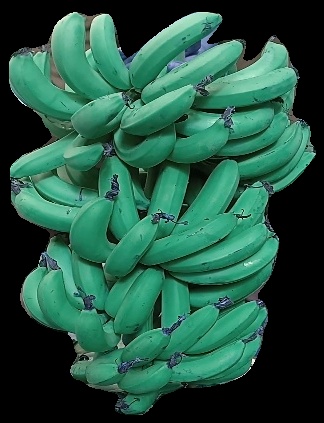
Variety: pachbale
Grade: grade3